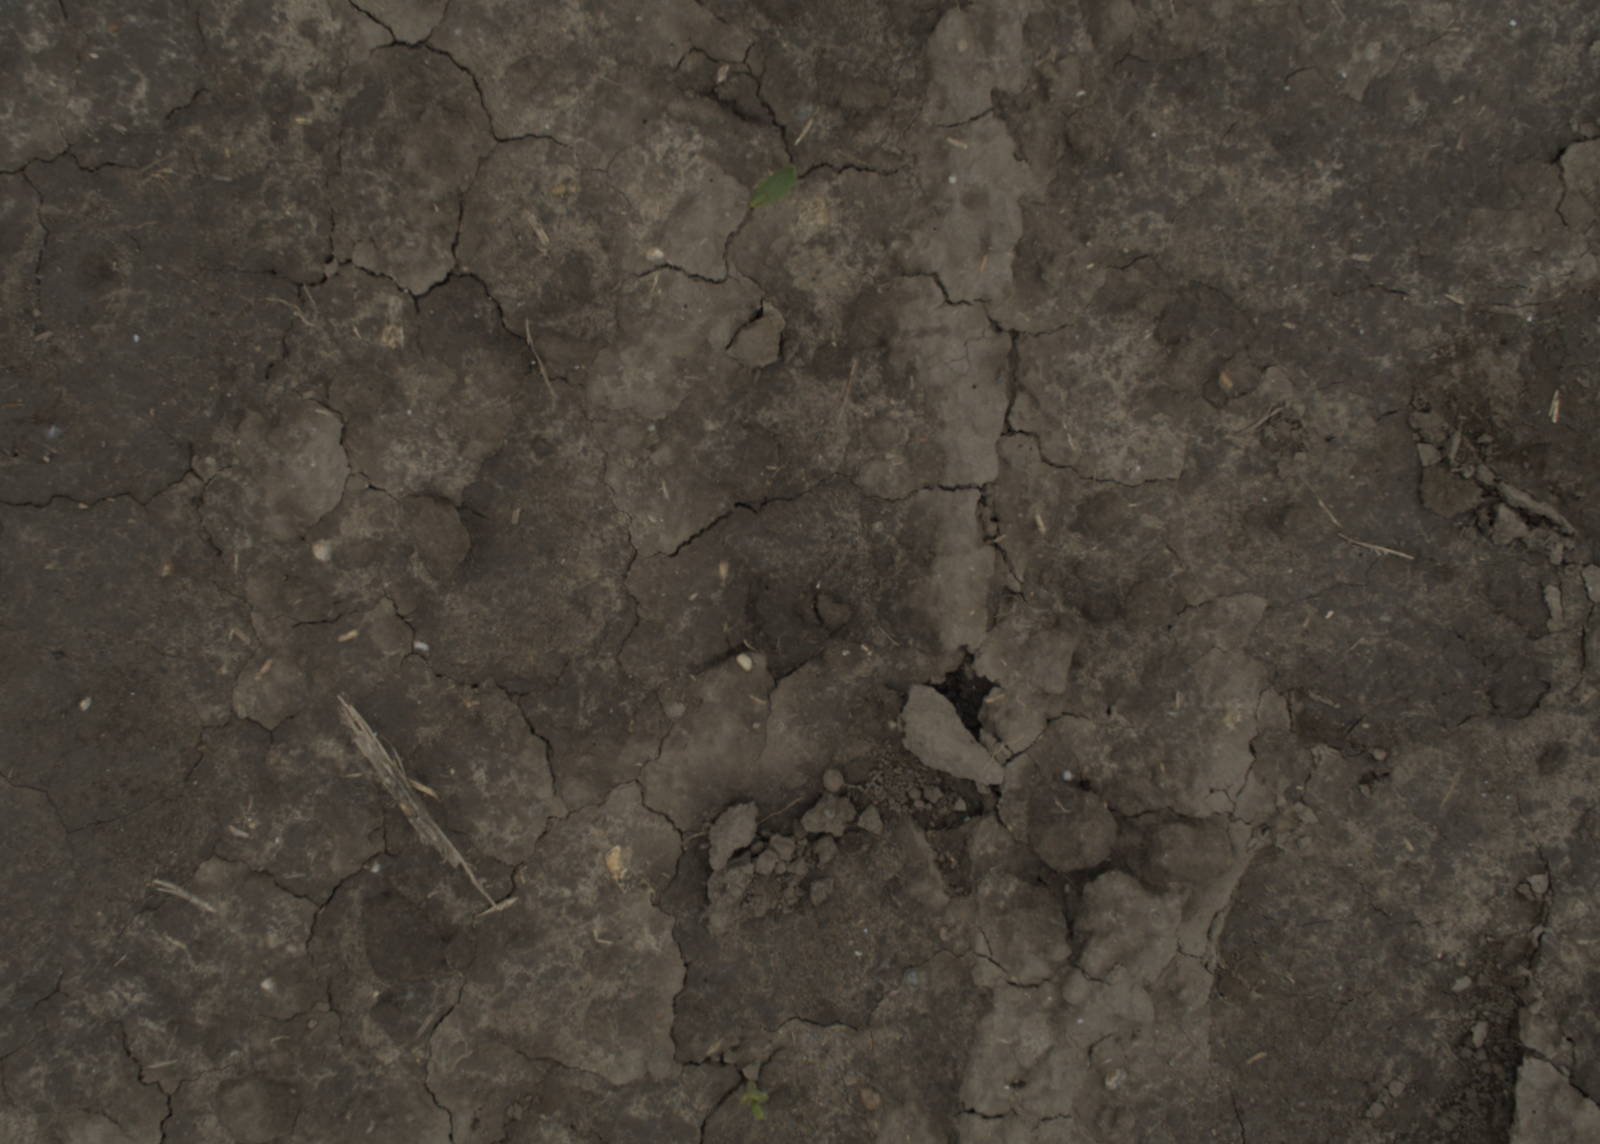
Capture date: 29.09.2021 13:58:58
Weather: cloudy
Wind: medium
Seeding date: 02.09.2021
Plant canopy height (mm): 954